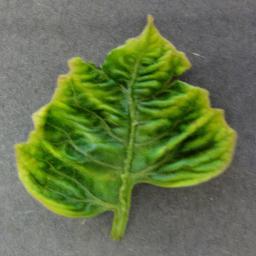
Label: Tomato___Tomato_Yellow_Leaf_Curl_Virus